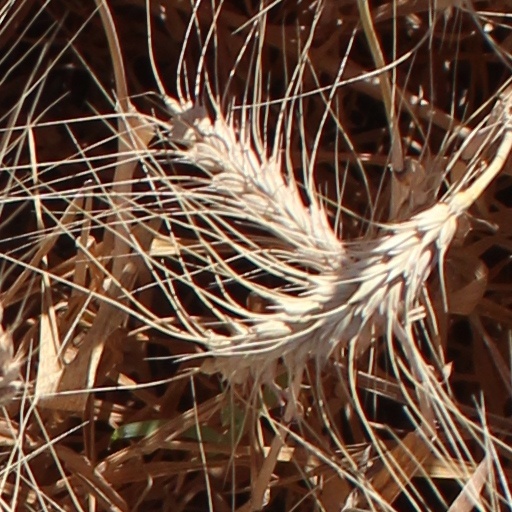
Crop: wheat